Sky position (RA, Dec in degrees): 210.569, 2.413
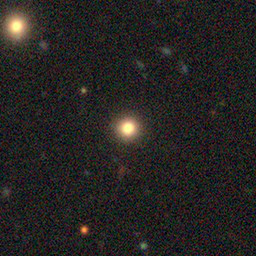
Galaxy morphology: Round Smooth Galaxies